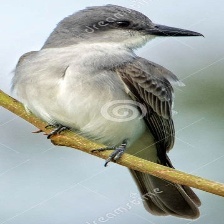
Species: GRAY KINGBIRD
Scientific name: TYRANNUS DOMINICENSIS